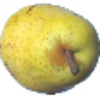
Label: Pear Monster 1